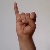
The image shows a hand gesture representing the letter 'I' in Indian Sign Language.